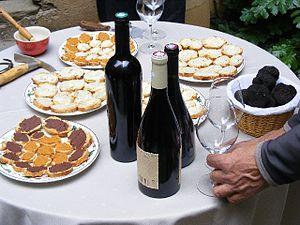
Minervois et truffes
Le minervois est un vin français d'appellation d'origine contrôlée produit sur le piémont de la montagne Noire, à cheval sur l'Aude et l'Hérault. Il produit majoritairement des vins rouges.